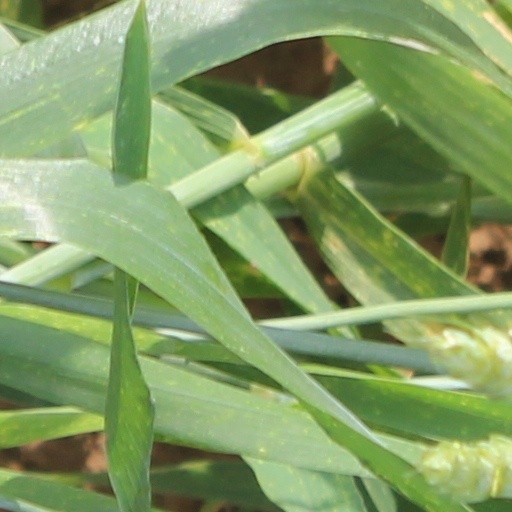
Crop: wheat